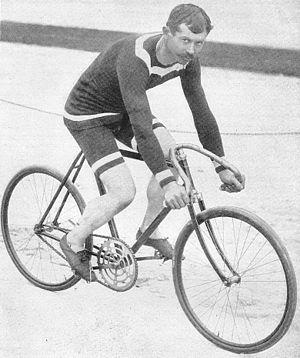
La 7ᵉ édition de la course cycliste Paris-Roubaix a lieu le 30 mars 1902 et est remportée pour la deuxième année consécutive par le Français Lucien Lesna. L'épreuve compte 268 kilomètres. Au départ 50 coureurs sont engagés.
La 6ᵉ édition de la course cycliste Paris-Roubaix a lieu le 7 avril 1901 et est remportée par le Français Lucien Lesna. L'épreuve compte 280 kilomètres. Au départ 60 coureurs sont engagés.